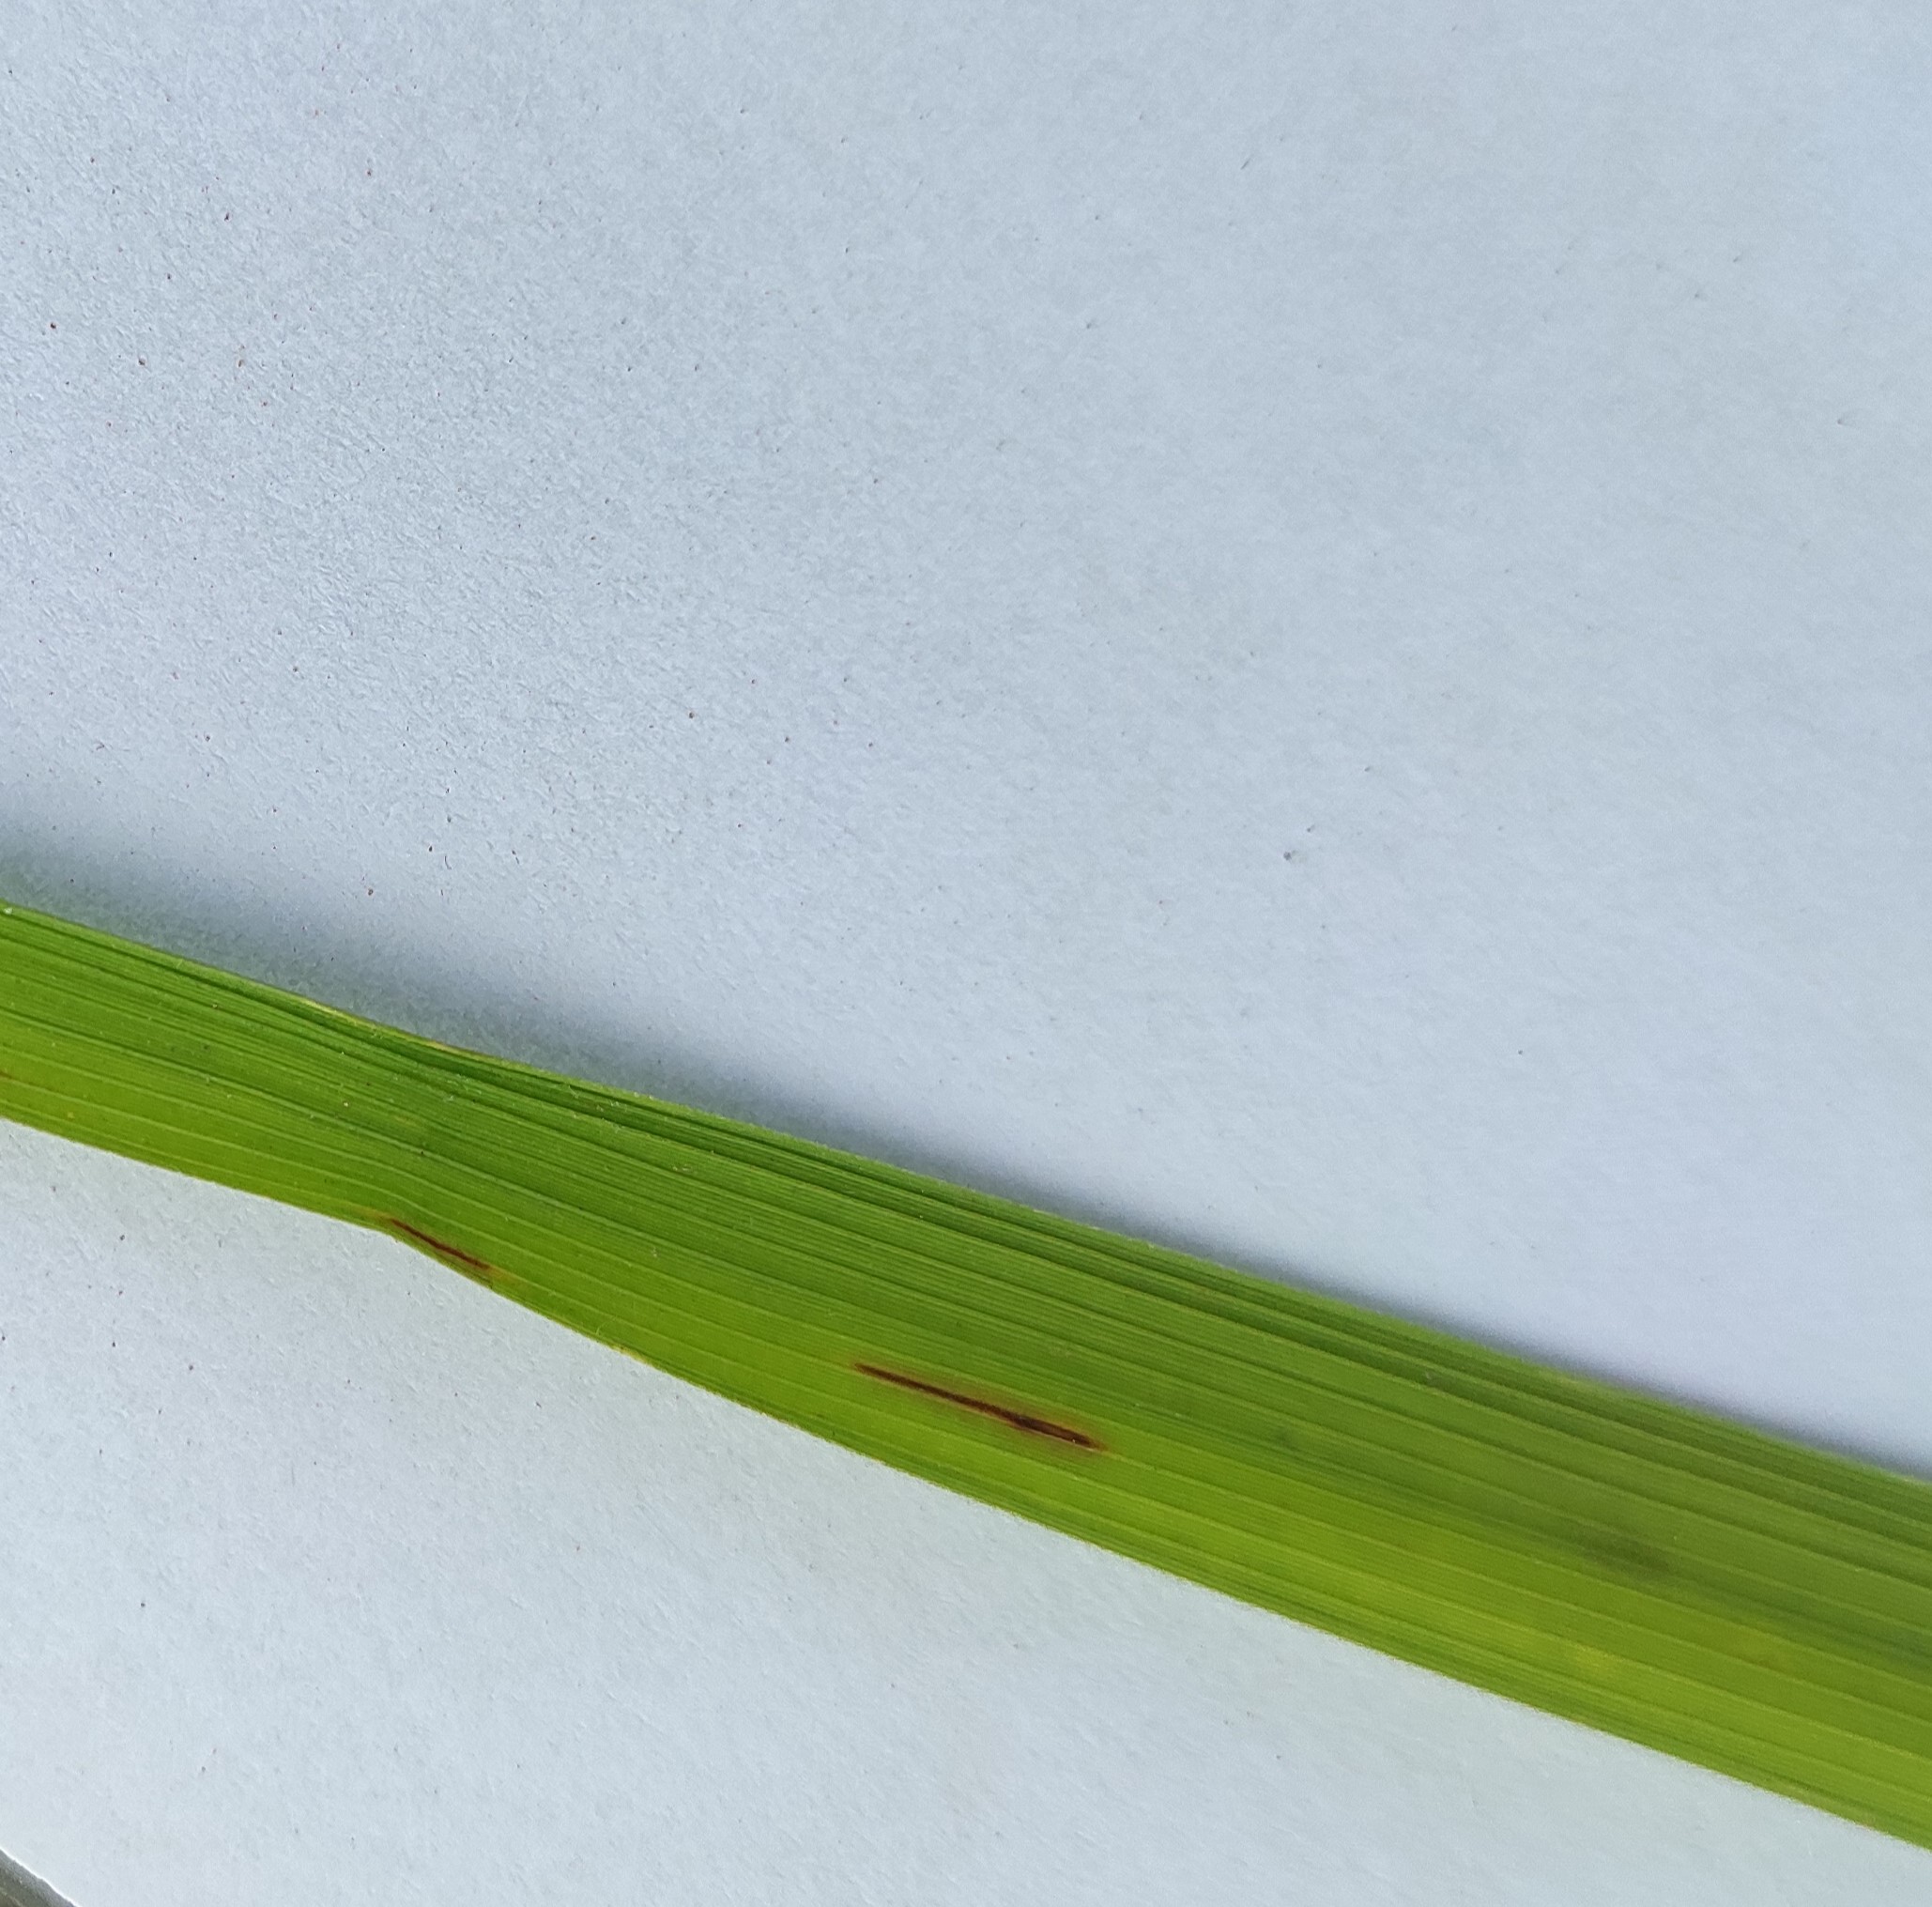
Label: Rice Blast